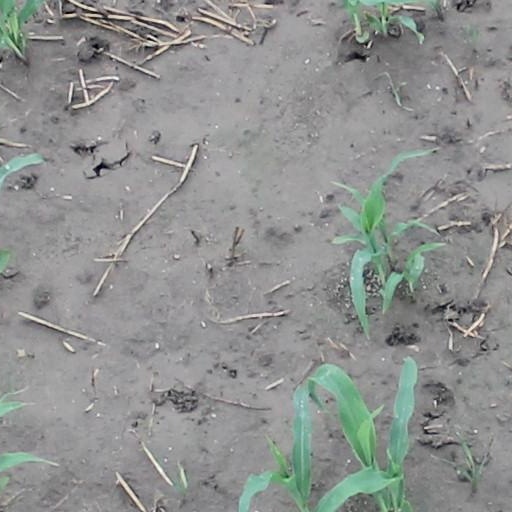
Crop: maize; corn